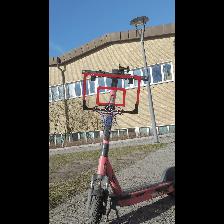
Label: NonHuman